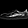
Label: Sneaker